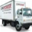
Label: truck